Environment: real
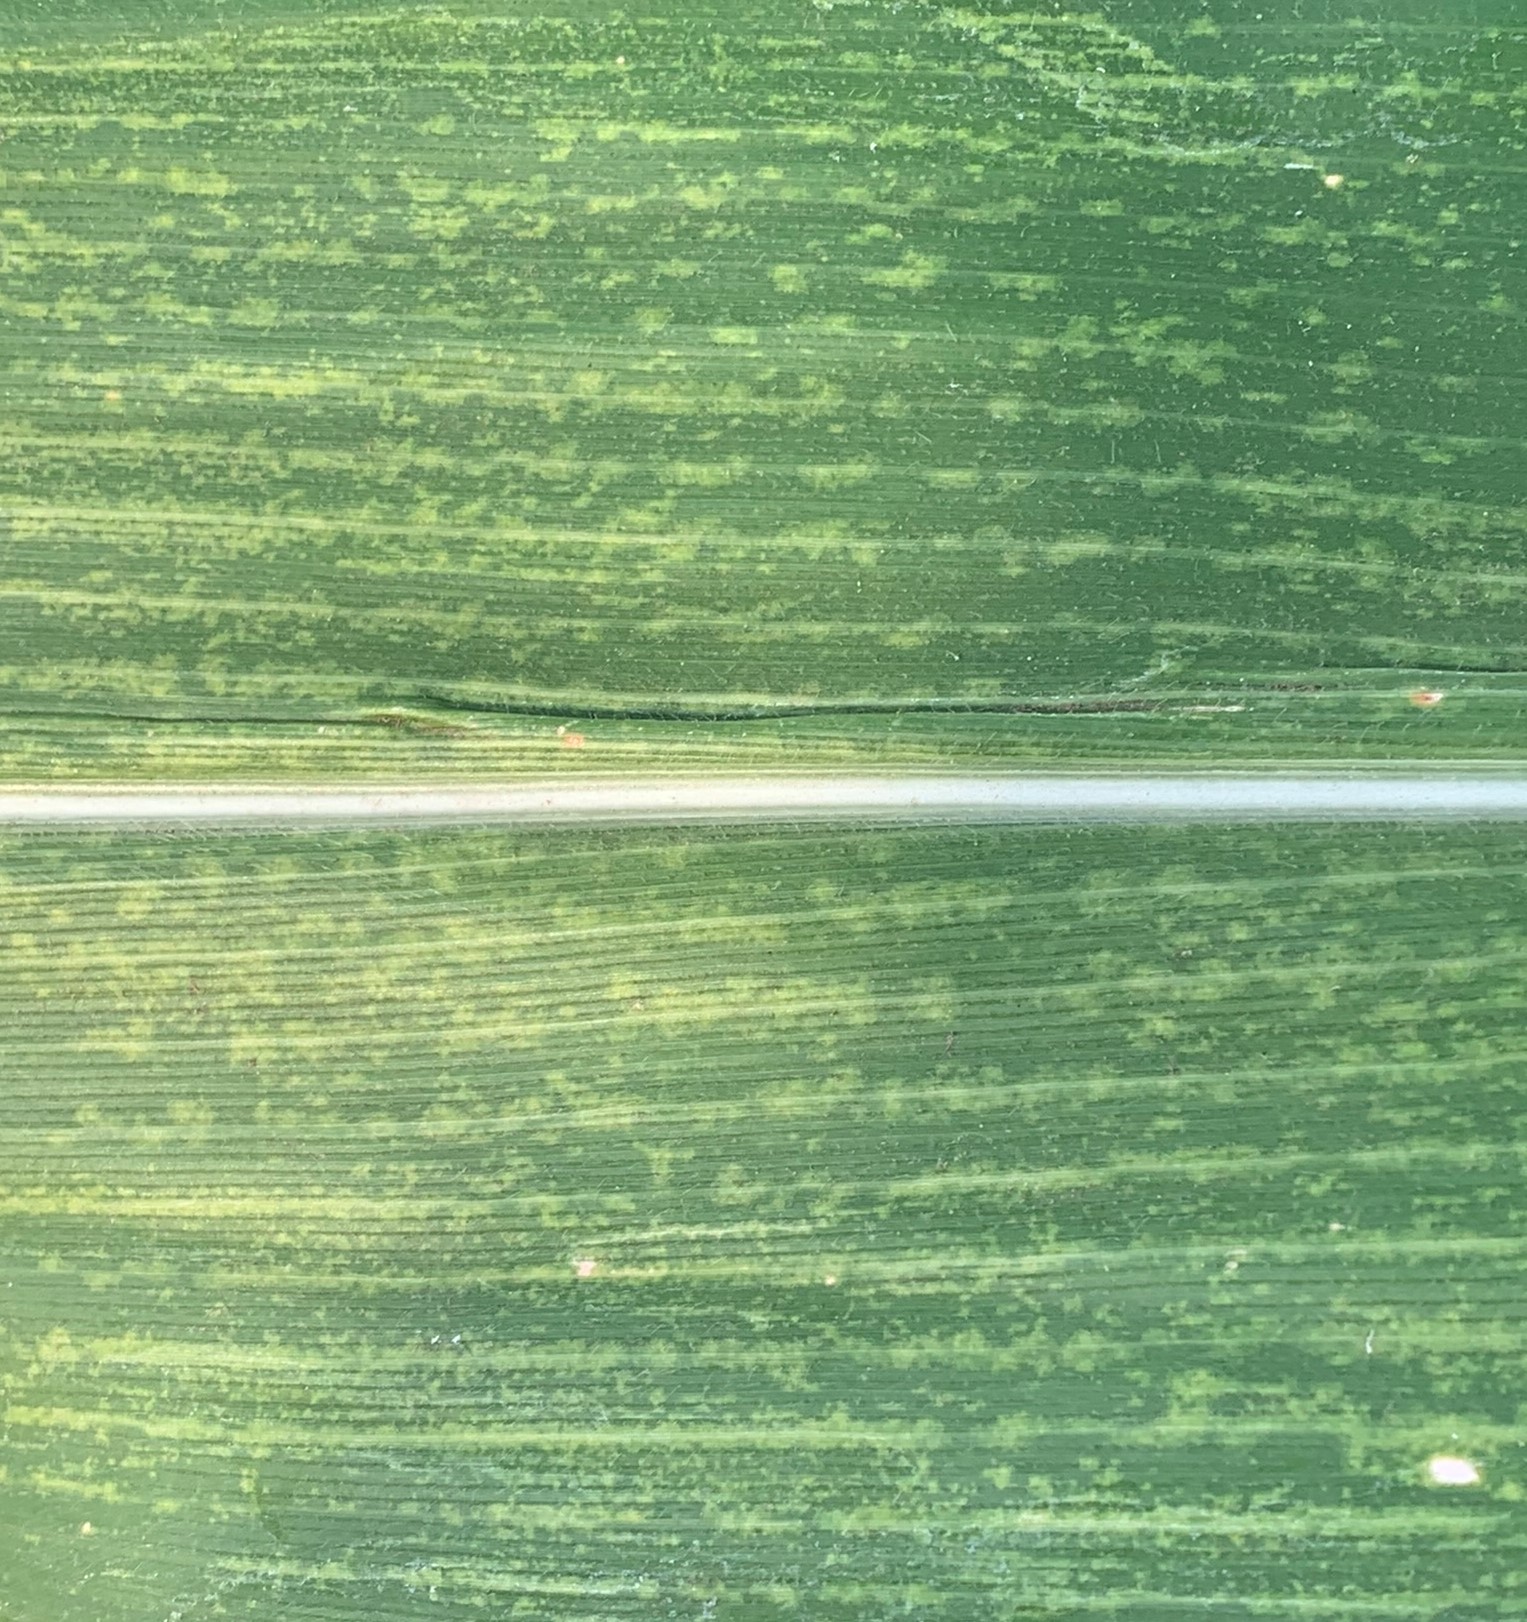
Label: lethal_necrosis